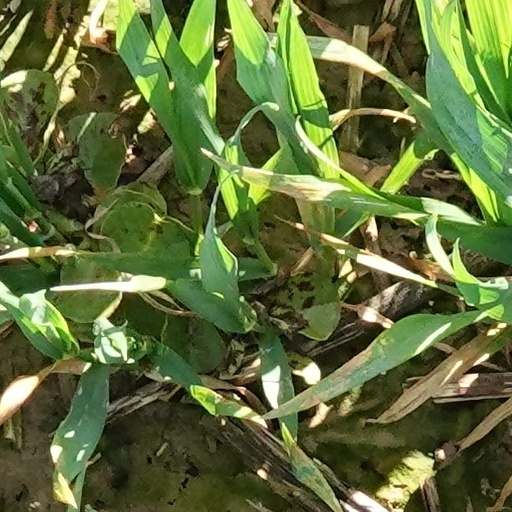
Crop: wheat